Tzatziki

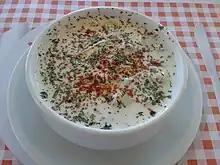
Turkish "cacık" seasoned with Aleppo pepper and mint

Greek-style tzatziki sauce is commonly served as a meze, to be eaten with pita bread, olives, fried eggplant, zucchini, or other vegetables. It is also used for dishes like gyros, or souvlaki and most other greek dishes.